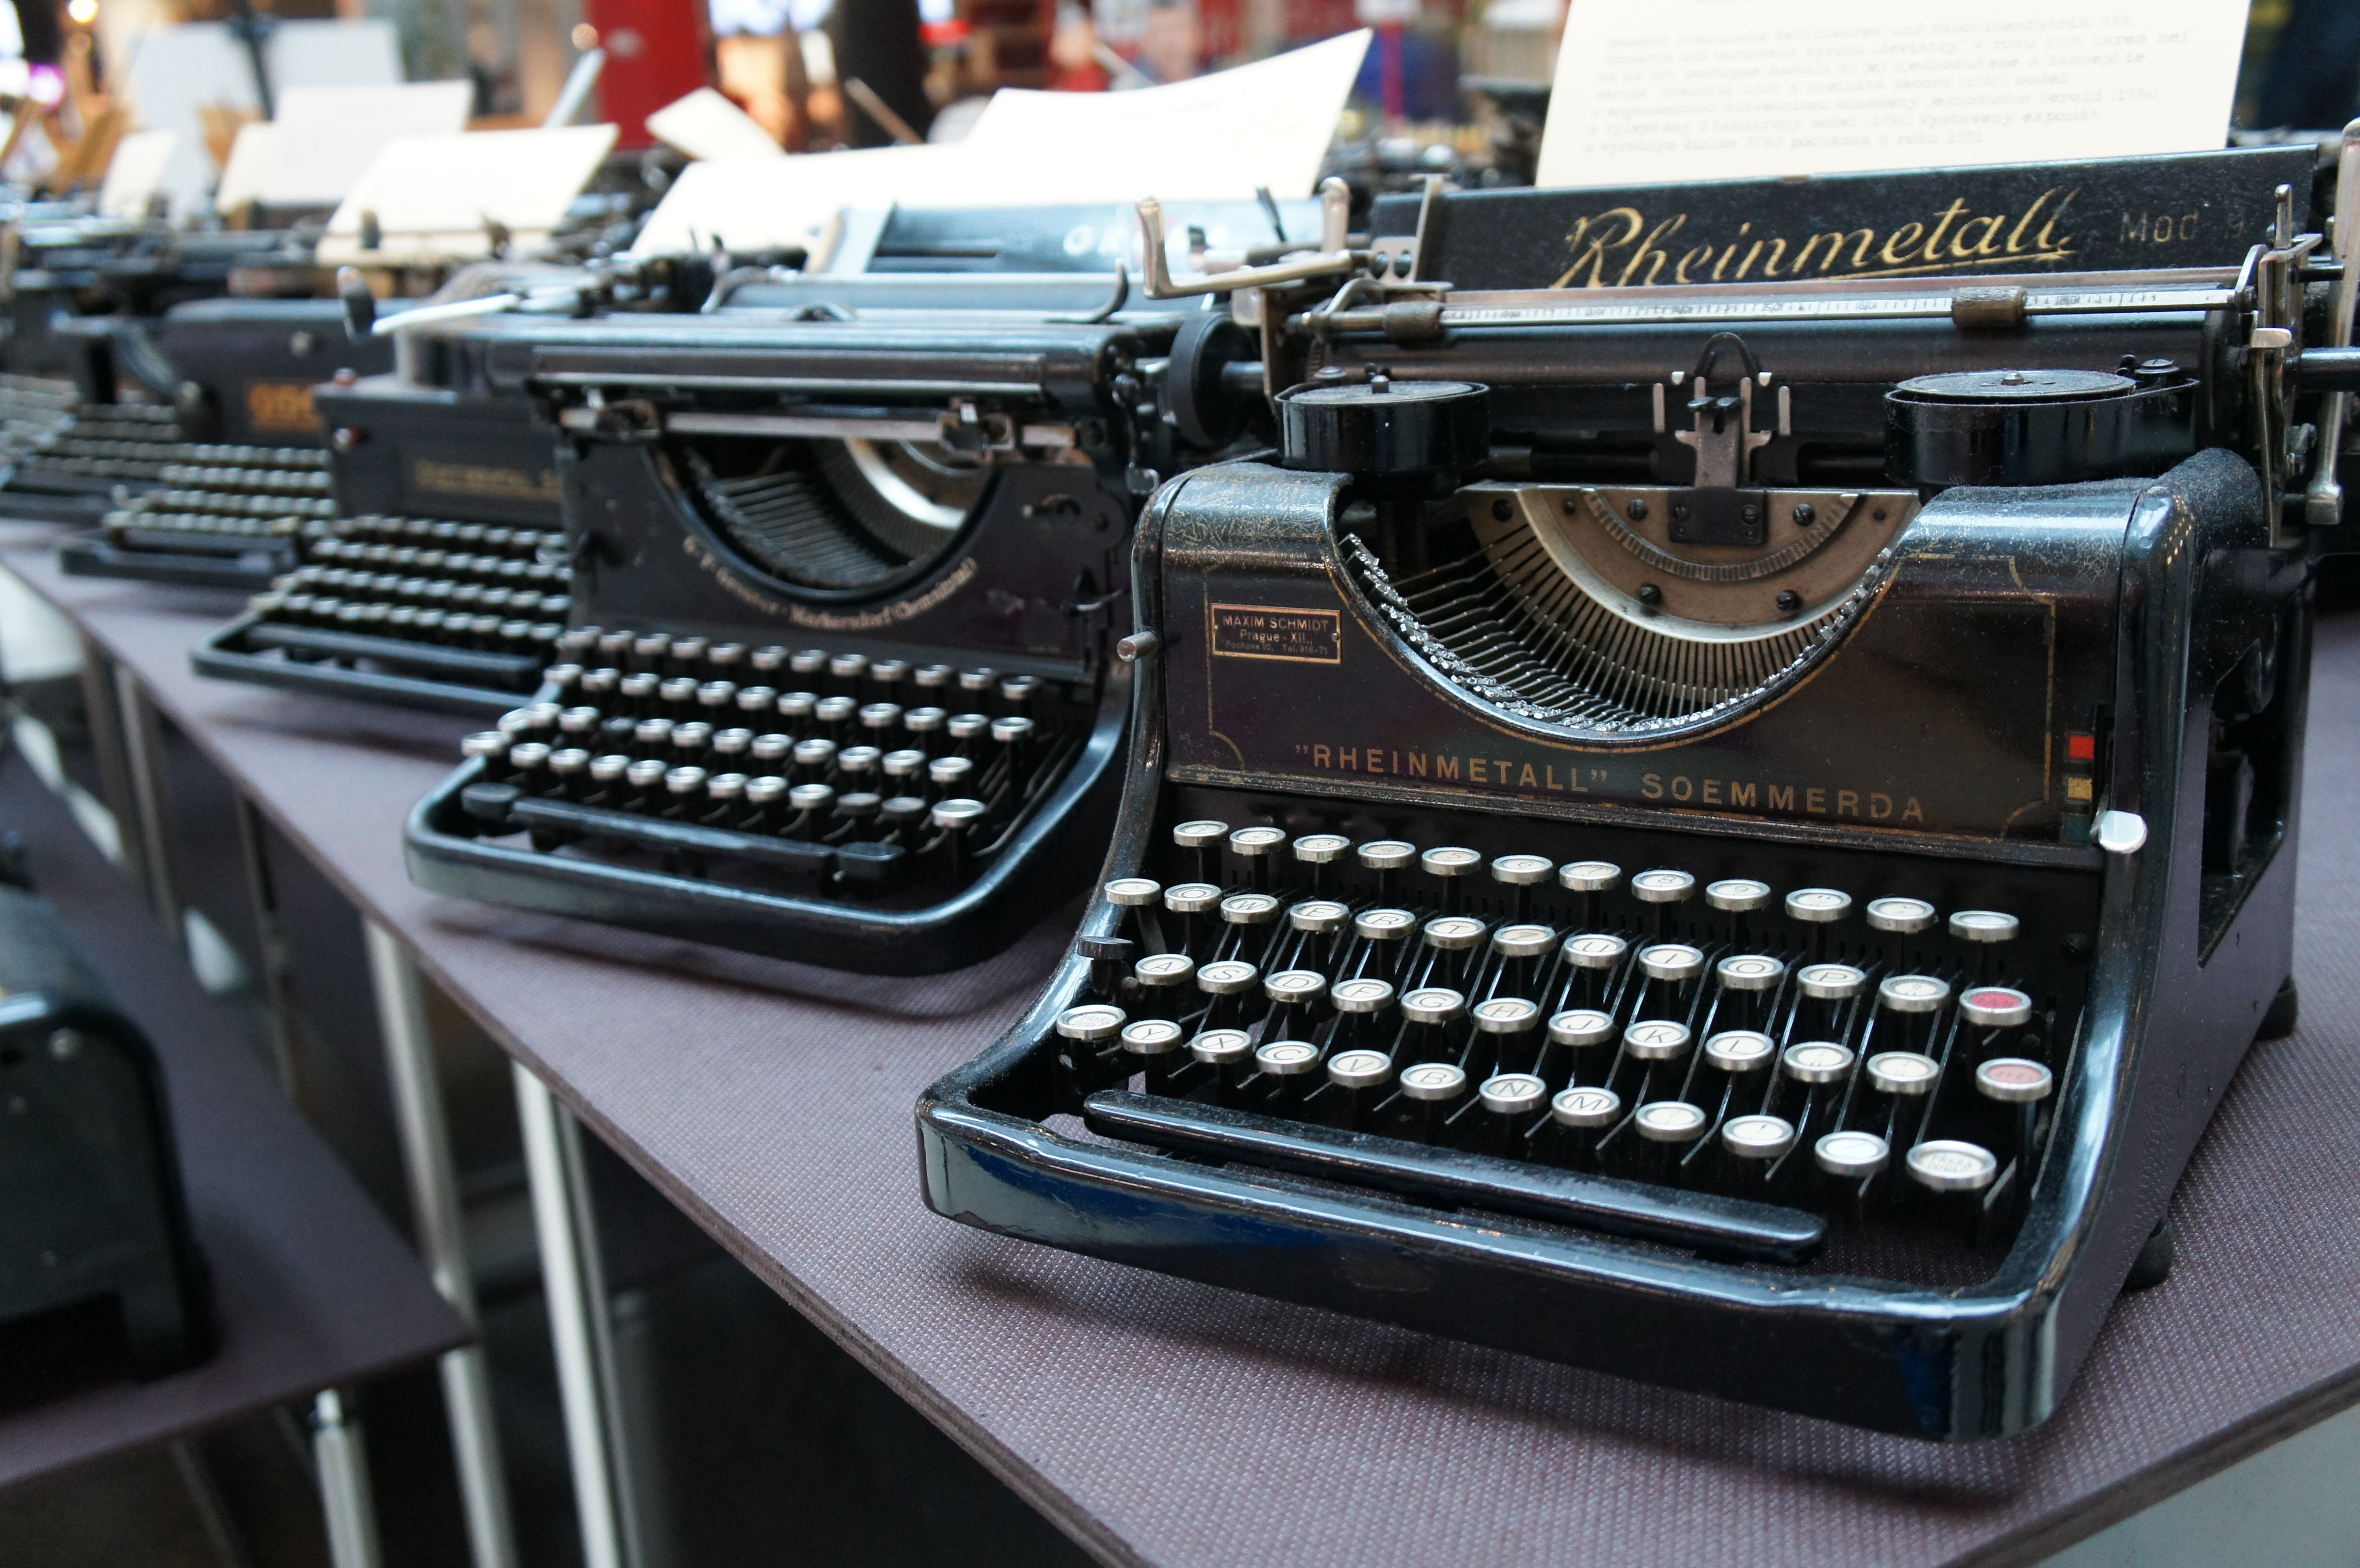
old, typewriter, machine, black, write, firearm, manually, luxury vehicle, office equipment, writing stood, a stop, rheinmetall soemmerda